343 Guilty Spark

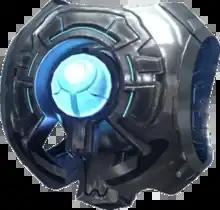
343 Guilty Spark in "Halo 3" (2007)

343 Guilty Spark, also known as just Spark, is a character in the military science fiction "Halo" franchise. Spark plays a major role in the storyline of the original "Halo" video game trilogy: the character appears in "", "Halo 2", and "Halo 3", as well as the remakes of the first two games, "", and "". Spark is voiced by actor Tim Dadabo in all media.